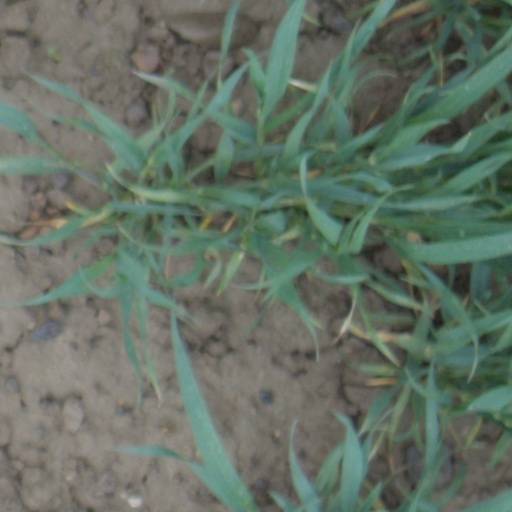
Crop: wheat